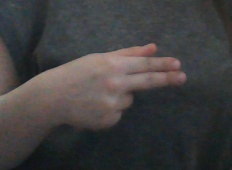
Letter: ghain